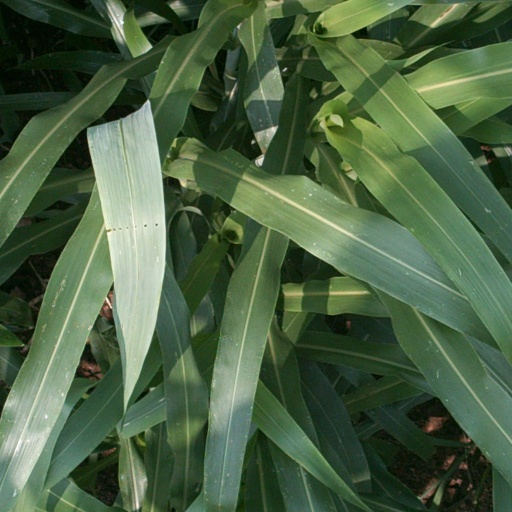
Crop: sorghum